Illmatic

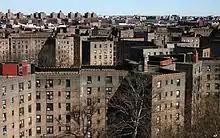
Nas' life experiences in Queensbridge, New York, served as the basis for "Illmatic".

"Illmatic" contains highly discerning treatment of its subject matter: gang rivalries, desolation, and the ravages of urban poverty. Nas, who was twenty years old when the album was released, focuses on depicting his own experiences, creating highly detailed first-person narratives that deconstruct the troubled life of an inner city teenager. Jeff Weiss of "Pitchfork" describes the theme of the album as a "[S]tory of a gifted writer born into squalor, trying to claw his way out of the trap. It's somewhere between "The Basketball Diaries" and "Native Son" ..." The narratives featured in "Illmatic" originate from Nas' own experiences as an adolescent growing up in the Queensbridge housing projects located in the Long Island City-section of Queens. Nas said in an interview in 2001: "When I made "Illmatic" I was a little kid in Queensbridge trapped in the ghetto. My soul was trapped in Queensbridge projects." In a 2012 interview, he explained his inspiration for exploring this subject matter: